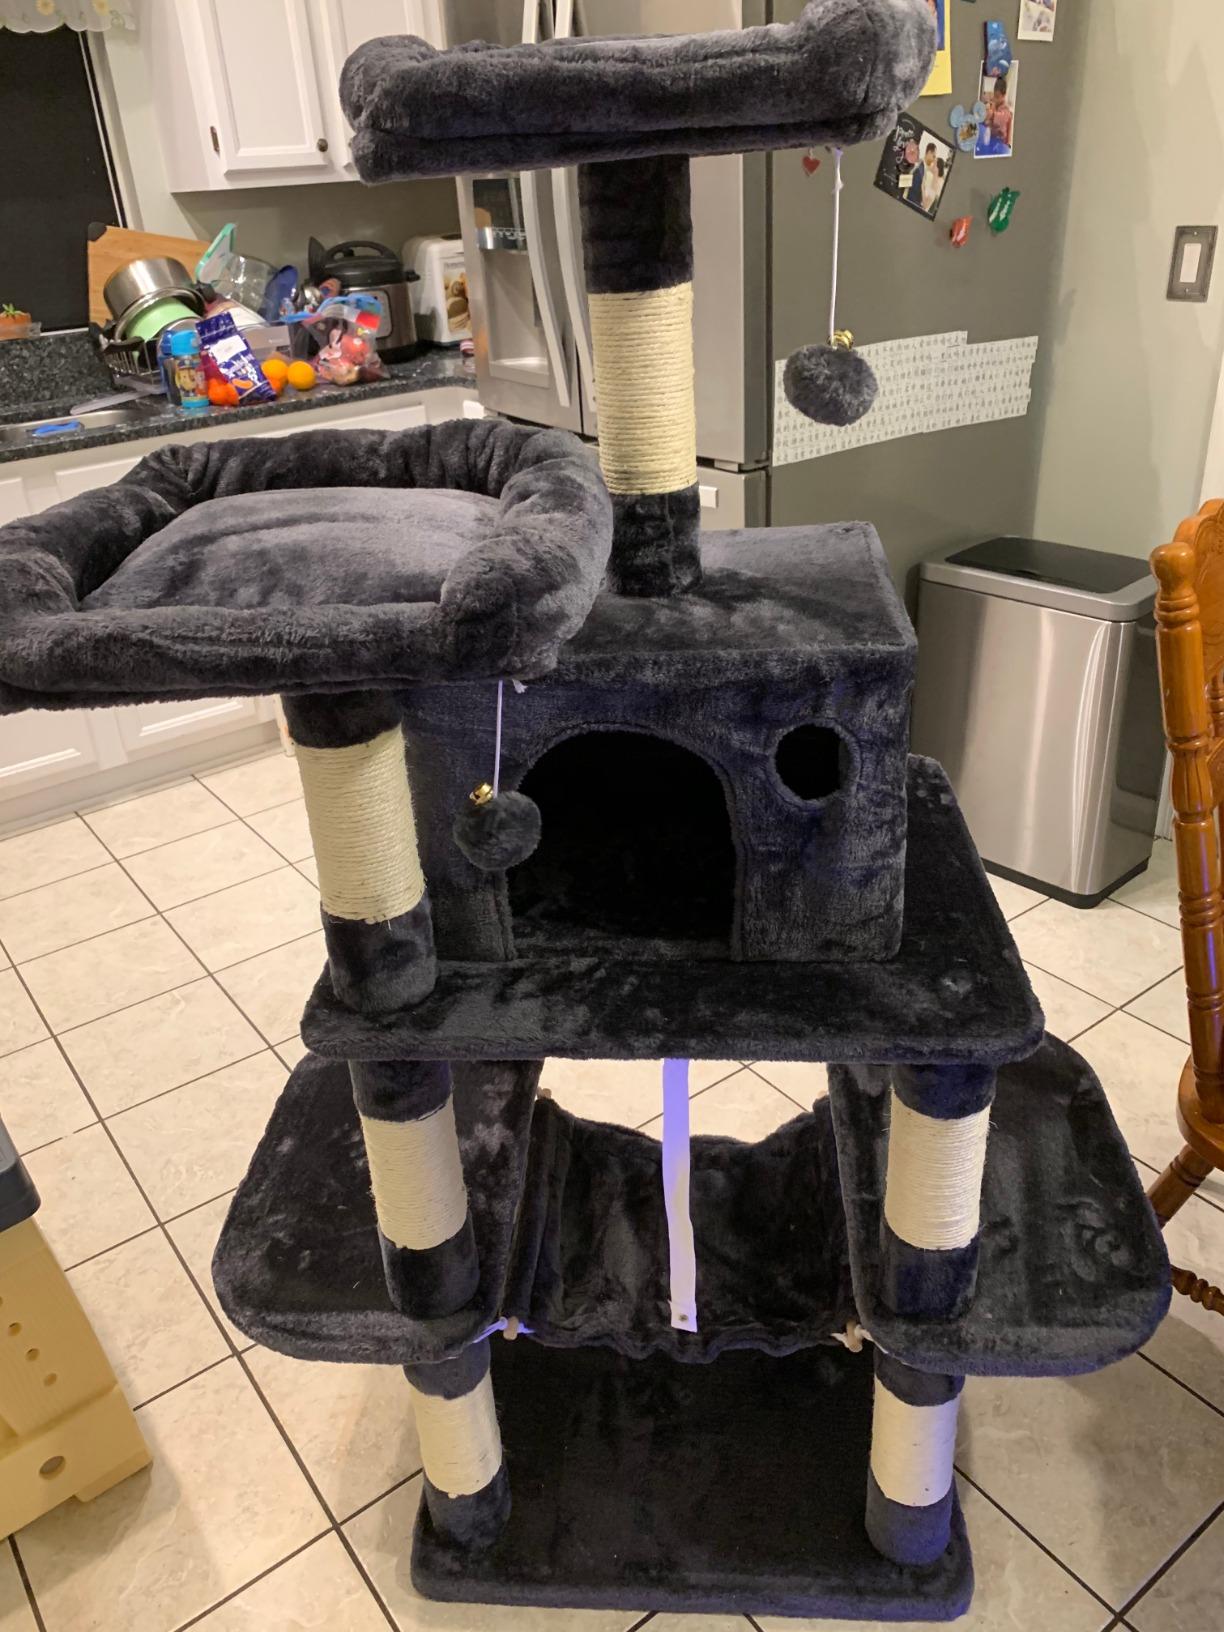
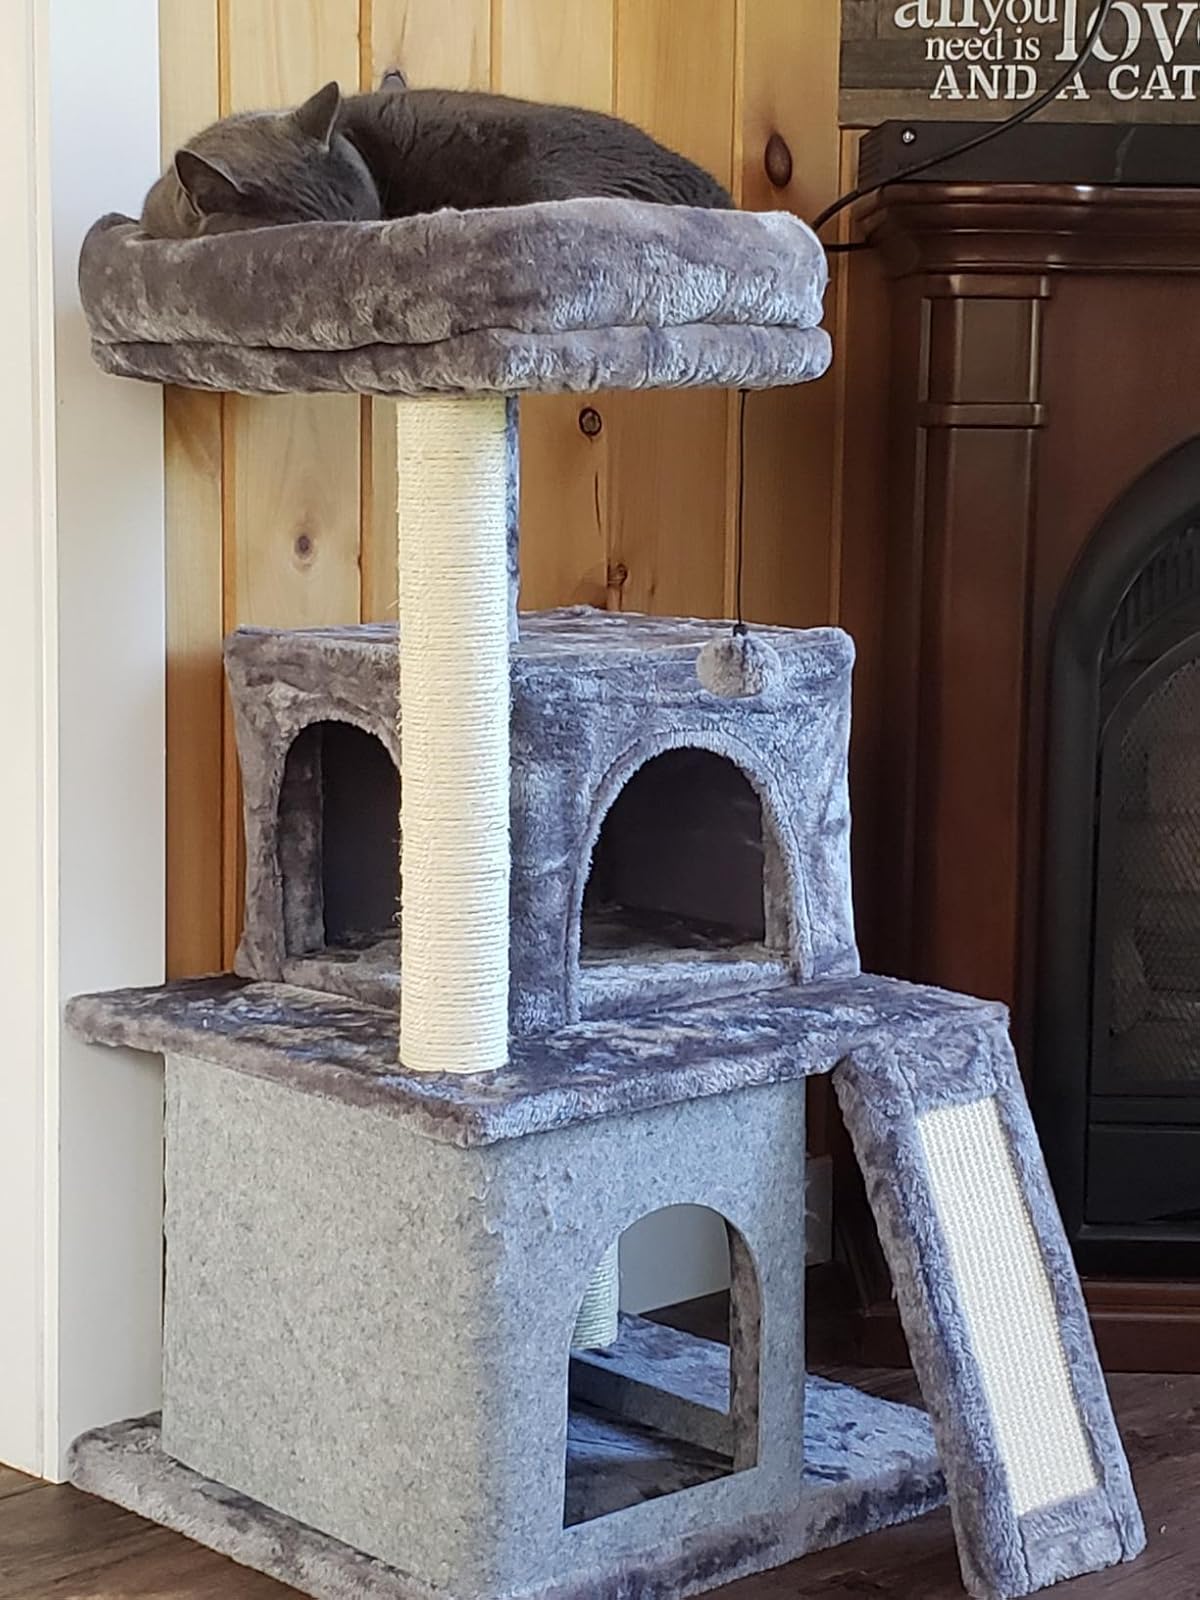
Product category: items_cat tree
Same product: no